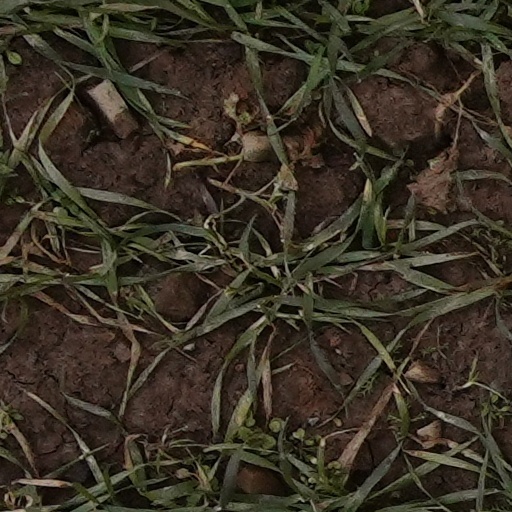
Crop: wheat